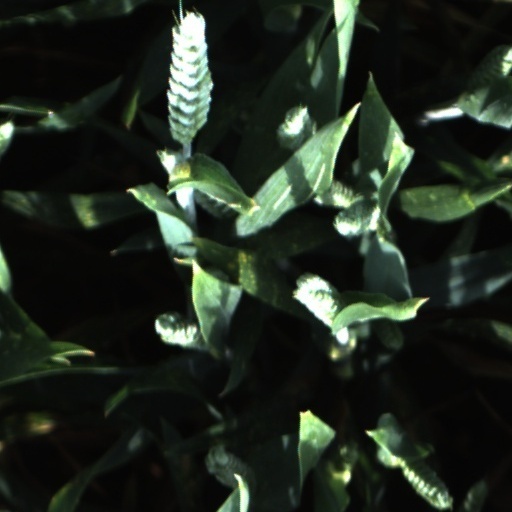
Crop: wheat